Pole piece

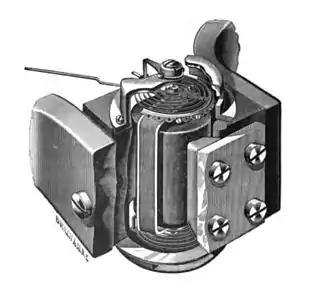
Moving coil meter movement with the nearer pole piece partly cut away

A pole piece is a structure composed of material of high magnetic permeability that serves to direct the magnetic field produced by a magnet. A pole piece attaches to and in a sense extends a pole of the magnet, hence the name.